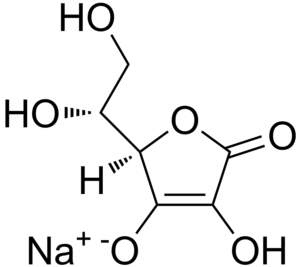
L'érythorbate de sodium est un sel de sodium de l'acide érythorbique. C'est un additif alimentaire synthétique utilisé comme antioxydant dans les produits carnés.